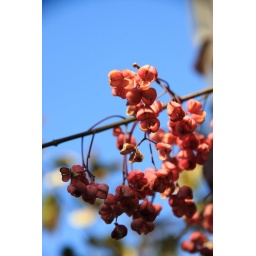
Pink that shines in blue sky